The Weird Villa

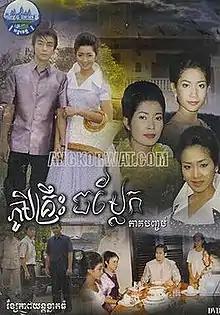
Cover DVD

The Weird Villa is a 2004 Khmer psychological thriller that was advertised as being based on actual events which took place during the French colonial period of Cambodia's history.